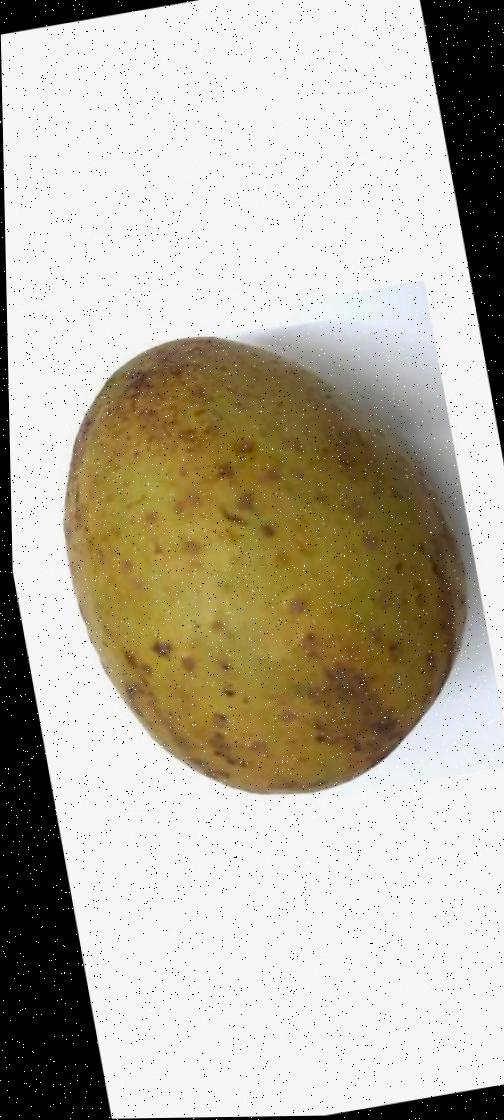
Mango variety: Gourmoti